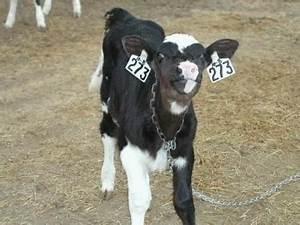
cow